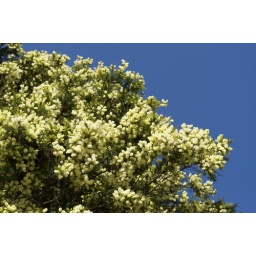
I like the color of yellow against the deep blue sky. I love these little puffy yellow flowers.